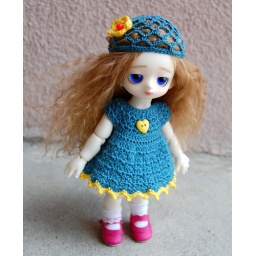
Crocheted dress and hat in blue and yellow.